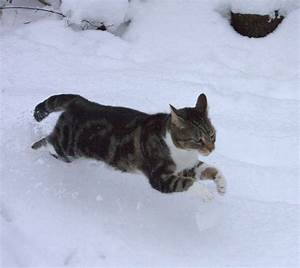
Label: cat